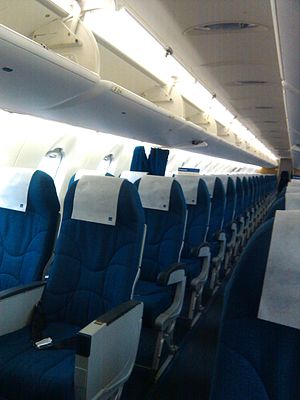
Scandinavian Airlines / Nomineringer
SAS CRJ-900 interiør.
Interior SAS CRJ 900
Scandinavian Airlines, der er forkortet SAS, er et svensk-norsk-dansk flyselskab, der er det største i Skandinavien.